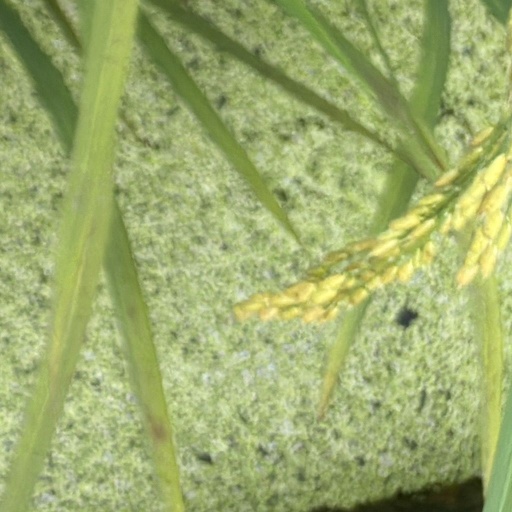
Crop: rice